Reebok Nano

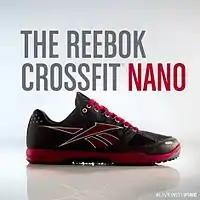
Advertisement for the Reebok Nano

In 2011, Reebok became the official provider of licensed CrossFit footwear and apparel, and released the first Reebok Nano. The shoe was designed to be used for high-impact movements, weightlifting, and short-distance running. The shoe's design includes a spacious toe box.